Jahar Dasgupta

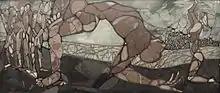
1975 work 'End of an era' by Jahar Dasgupta

Dasgupta experimented with various subjects and styles. Works such as 'End of an Era', 'Genocide', 'Waiting for Godot', 'Dark Side of Civilization', Series 'Confrontation', and 'Shelter' reflect anger, while the 'Mermaid' series, 'Fall of Radhika' series, and 'Eternal Love' series depict beauty. His paintings at that time explored the duality between ideal and real, good and evil, and light and dark.